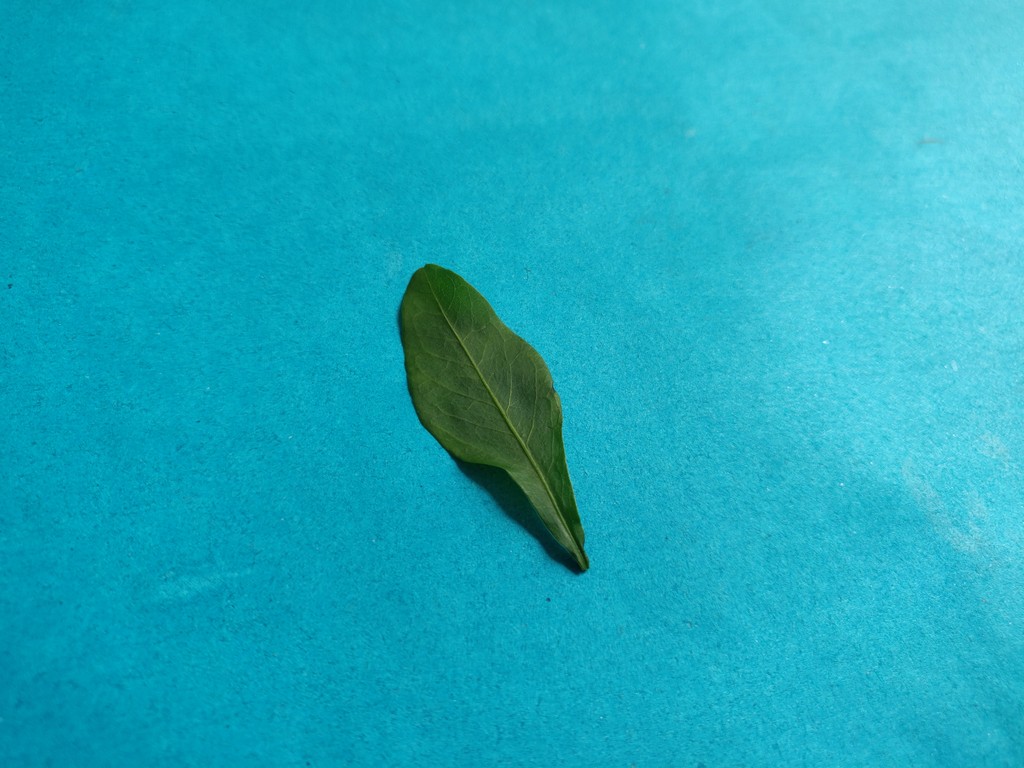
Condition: Healthy
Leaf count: single
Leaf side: front